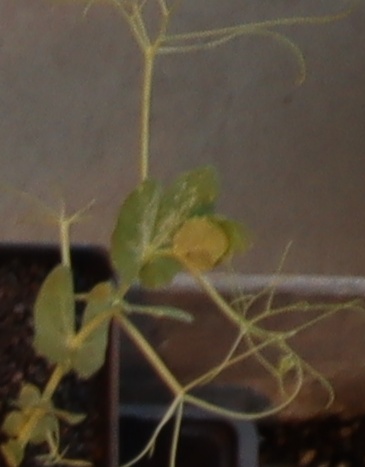
Label: Field Pea